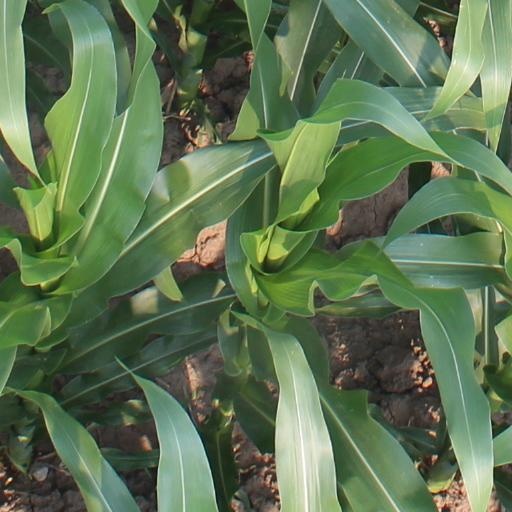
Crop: maize; corn